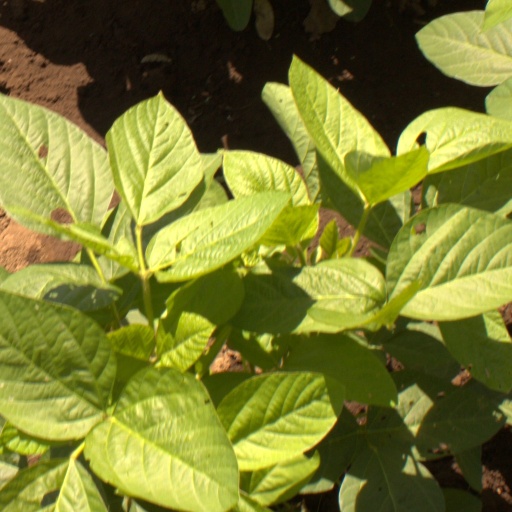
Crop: soybean